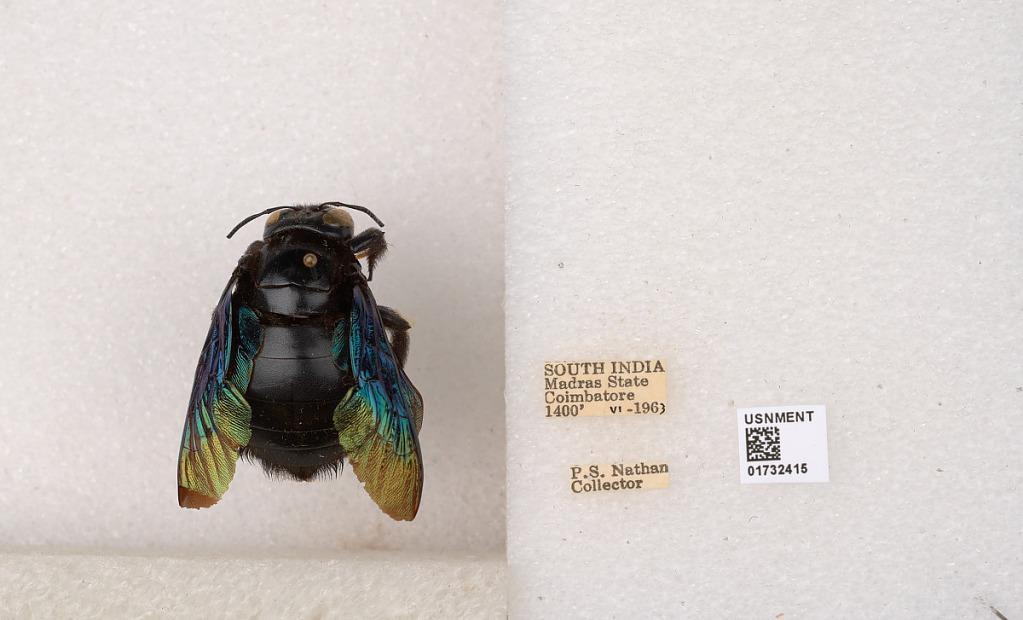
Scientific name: Xylocopa (Mesotrichia) tenuiscapa Westwood
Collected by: P. Nathan
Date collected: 1963-6-1
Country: India
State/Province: Tamil Nadu
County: Coimbatore
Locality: Coimbatore